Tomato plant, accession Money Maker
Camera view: vertical (180 deg); turntable rotation: 240 degrees
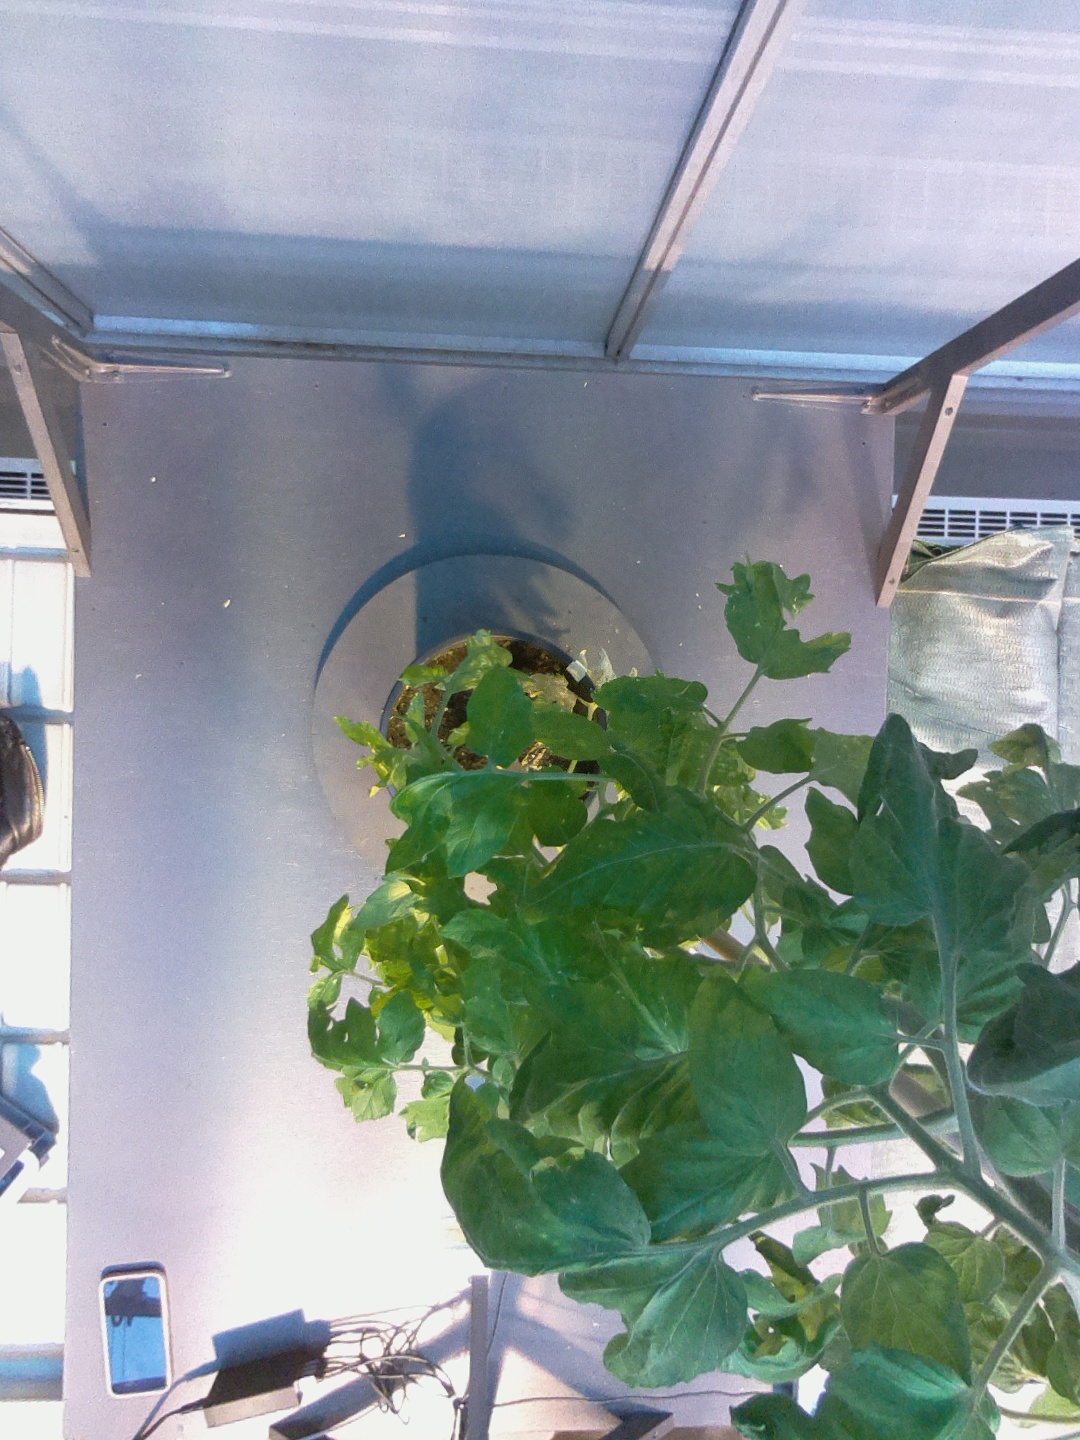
BBCH growth stage 70: Fruits at the main stem or branches visibles